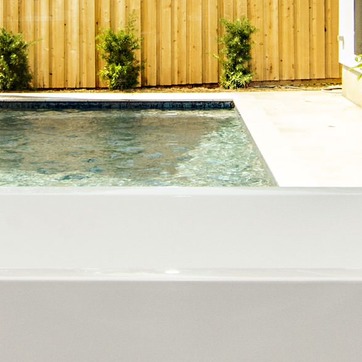
Material: water